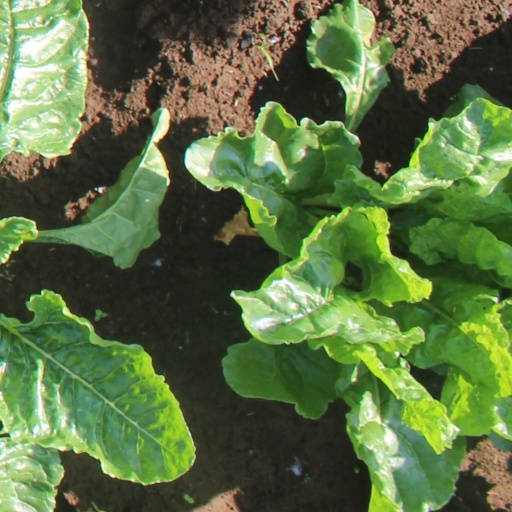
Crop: sugar beet